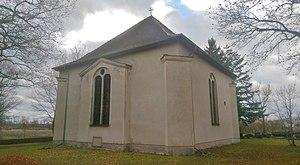
Vue du nord-est de l'église de Neuholland, ville de Liebenwalde, arrondissement de Haute-Havel, état fédéral de Brandebourg, Allemagne Object location52°